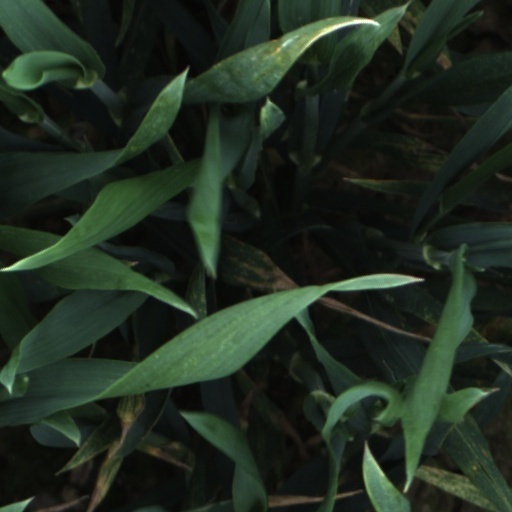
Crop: wheat